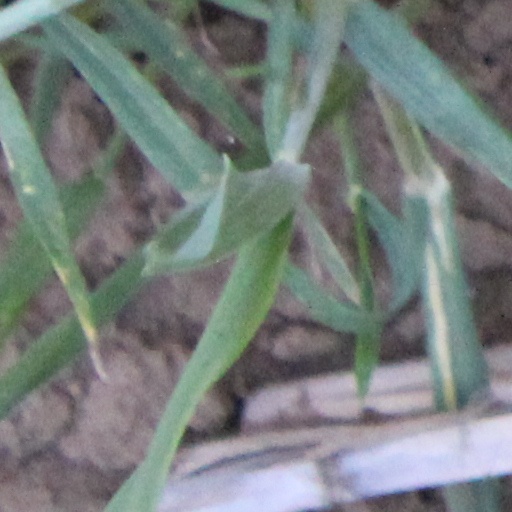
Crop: wheat